Censorship and media control during the Venezuelan presidential crisis

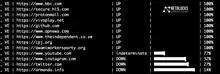
NetBlocks showing blocks of Instagram, Twitter, and YouTube on 21 January 2019

Later on 21 January, the day of a National Guard mutiny in Cotiza, internet access to some social media like Twitter, Instagram, and YouTube was reported blocked for CANTV users. The Venezuelan government denied it had engaged in blocking.